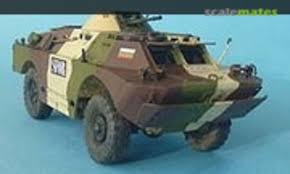
Label: BRDM